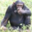
Label: chimpanzee